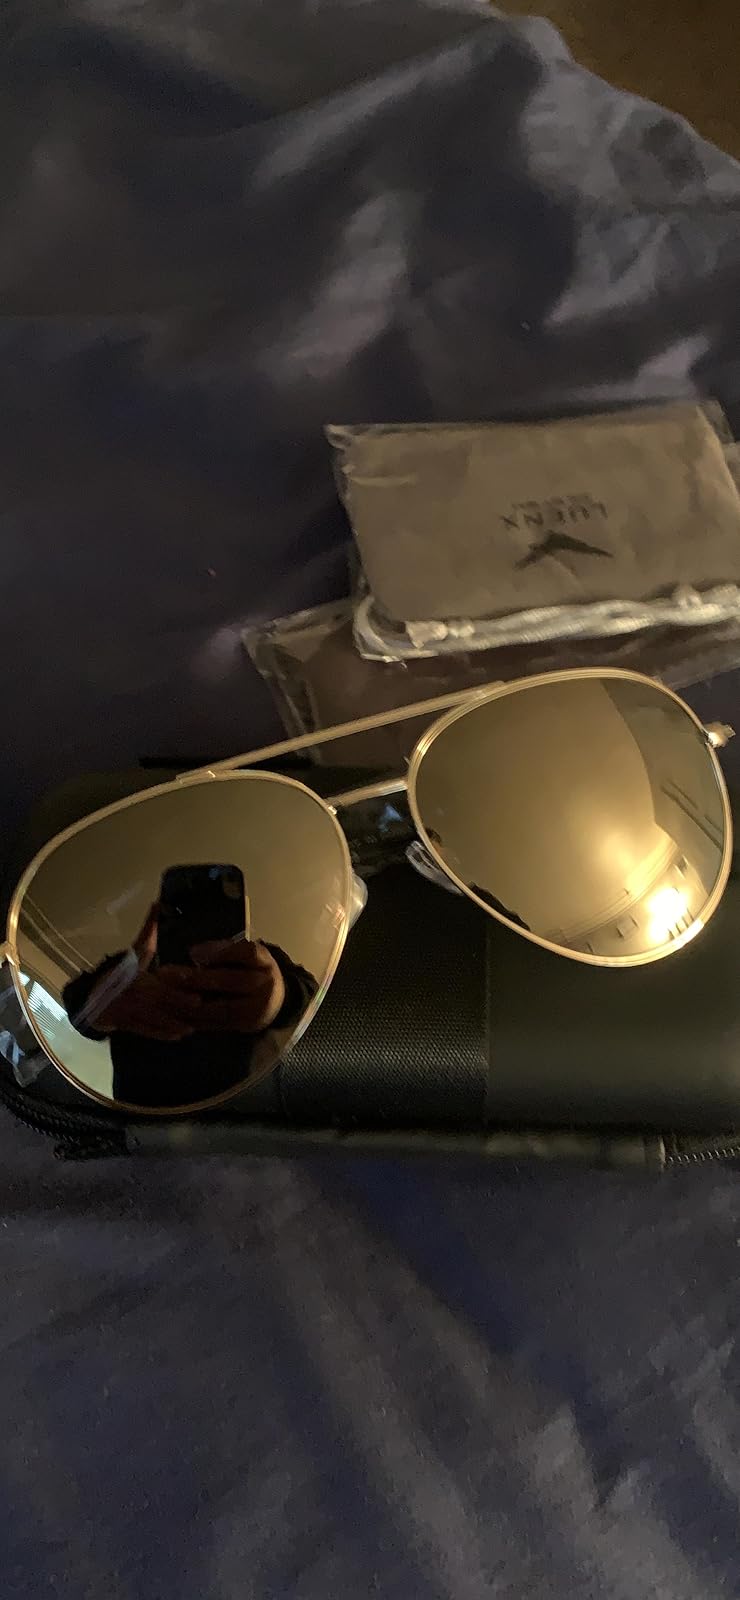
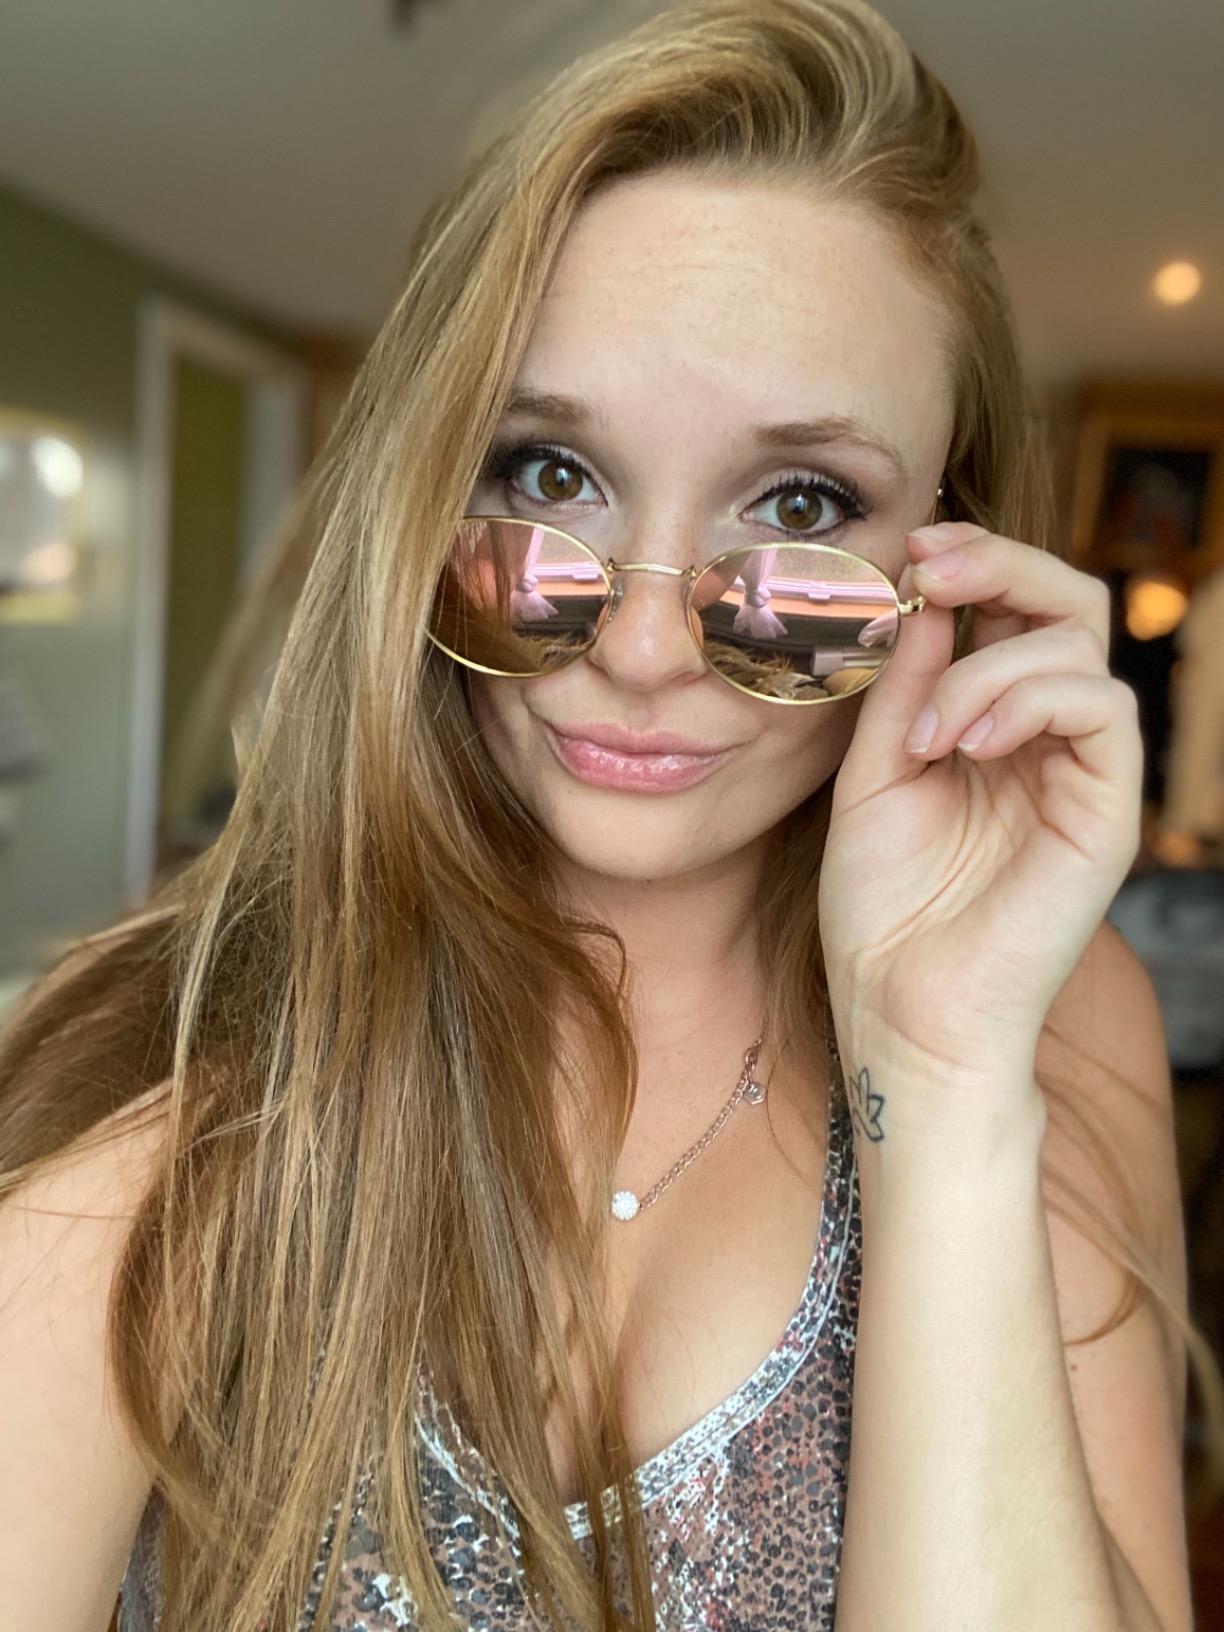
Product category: accessories_sunglasses
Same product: no